The High Bright Sun

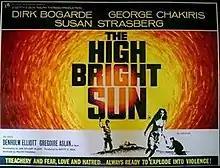
Original British quad poster by Eric Pulford

The High Bright Sun is a 1964 British action film directed by Ralph Thomas and starring Dirk Bogarde, George Chakiris and Susan Strasberg. It is set in Cyprus during the EOKA uprising against British rule in the 1950s. It was based on a 1962 novel by Ian Stuart Black.